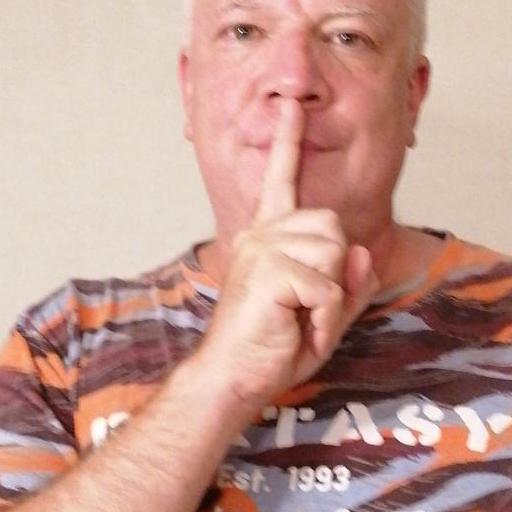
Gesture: mute